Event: Ecuador Earthquake
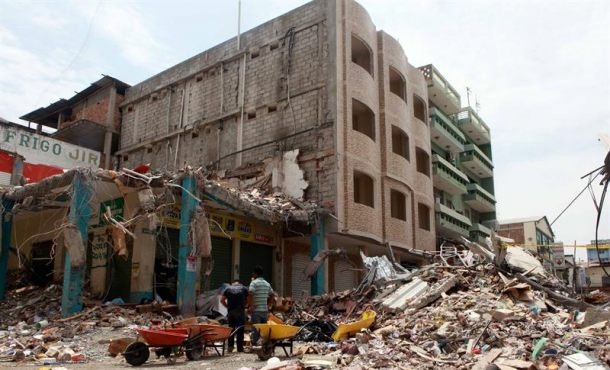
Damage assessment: damage